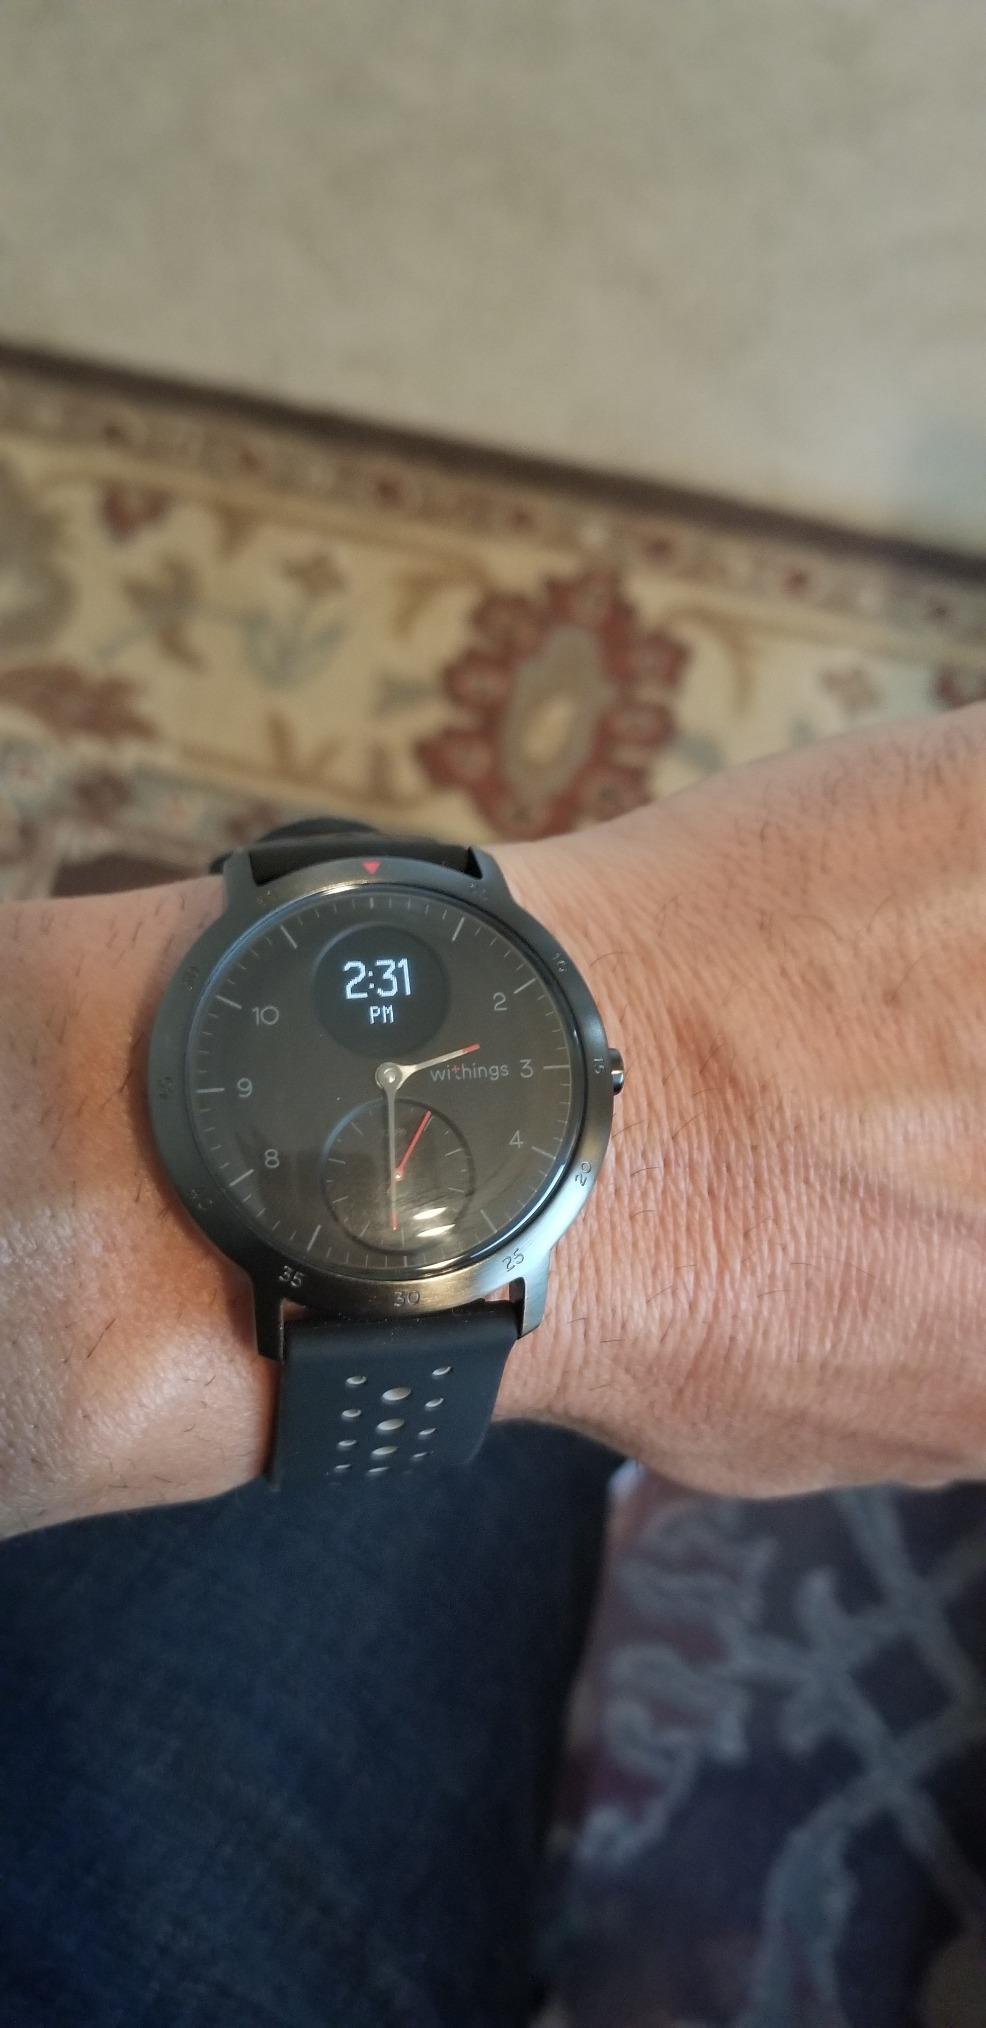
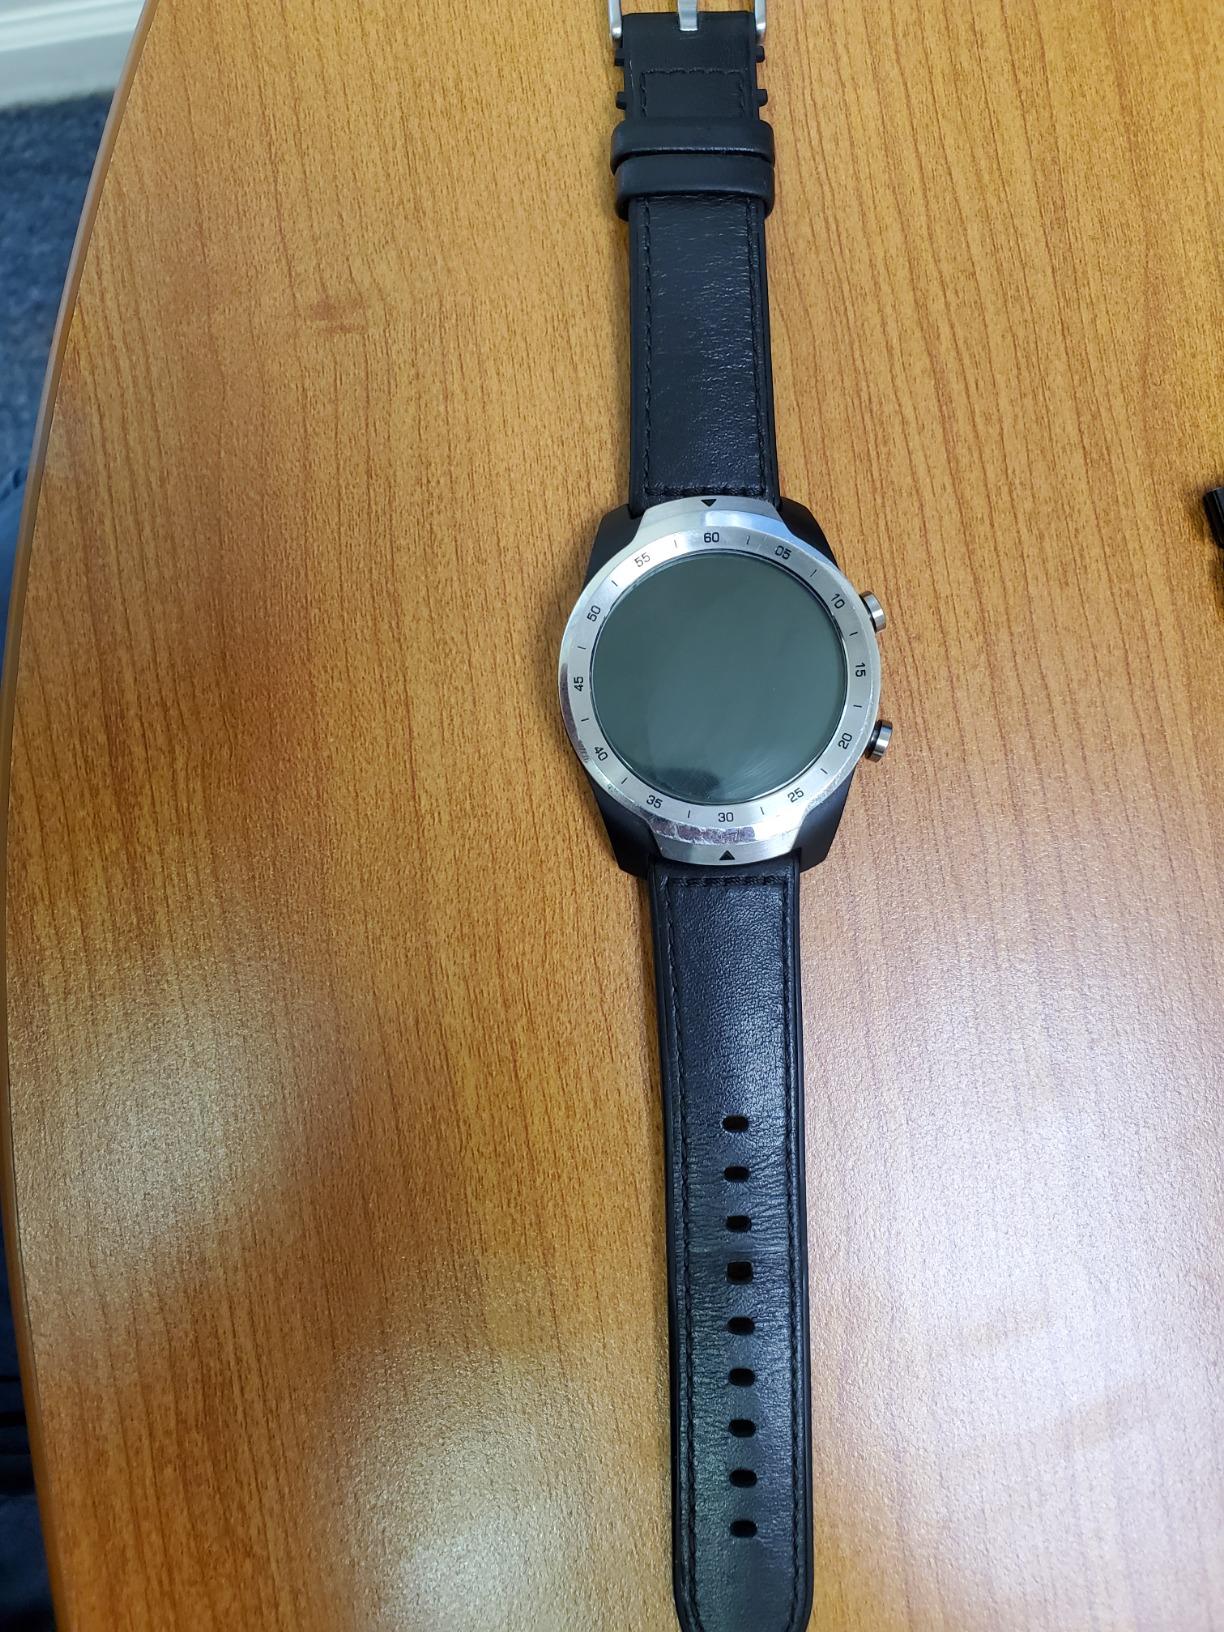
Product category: smartwatch
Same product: no